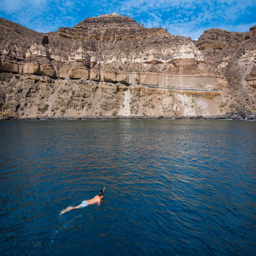
there were lots of chances